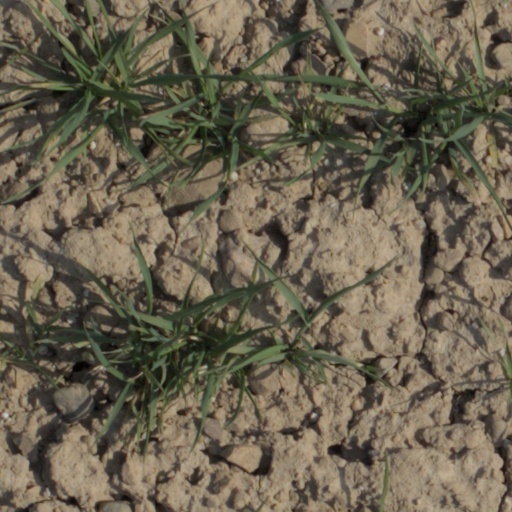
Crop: wheat